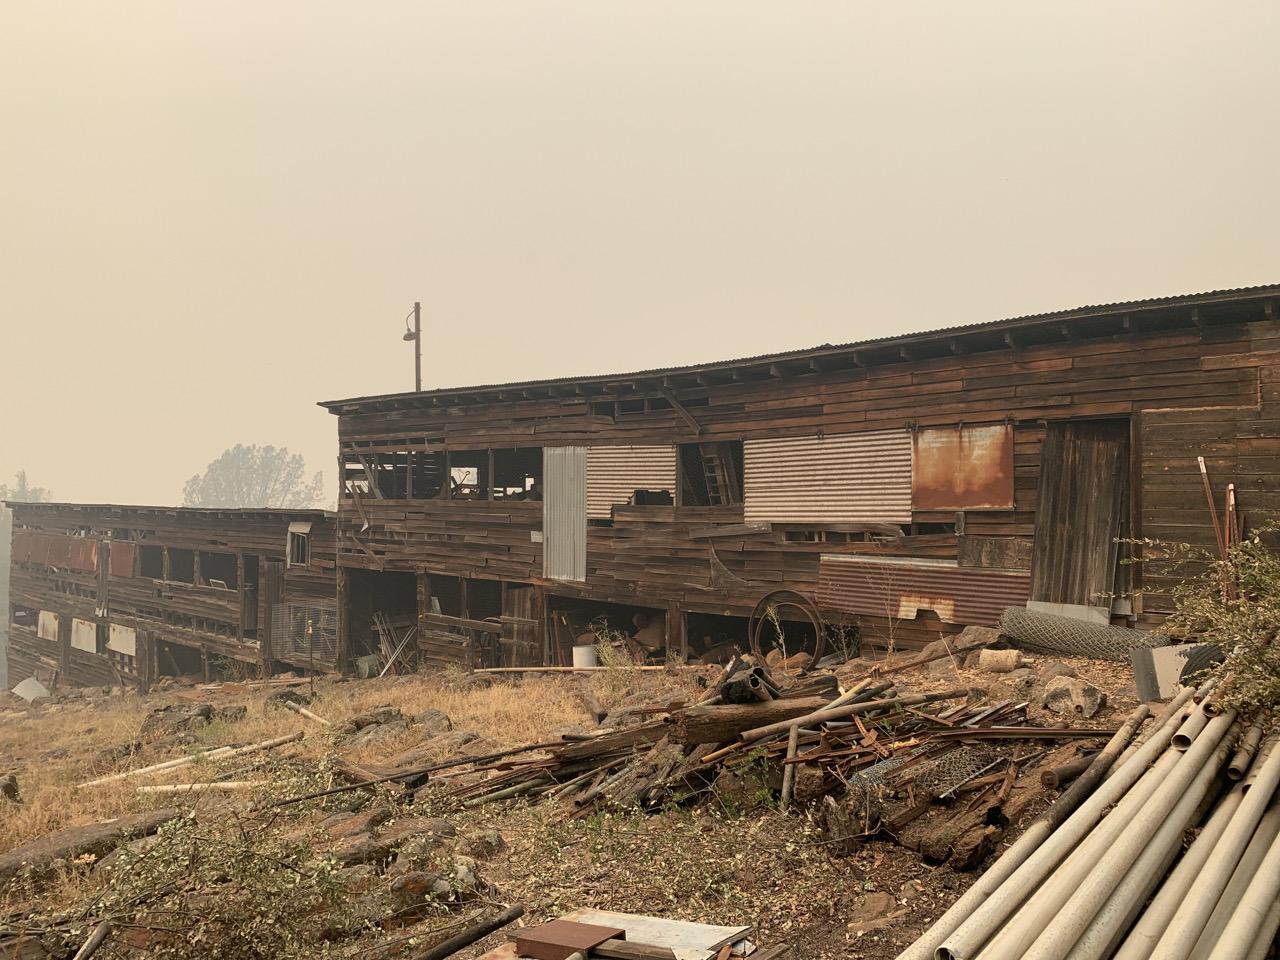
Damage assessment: no_damage